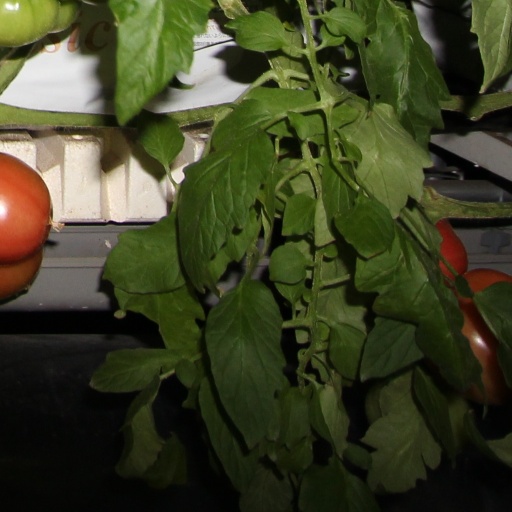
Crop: tomato